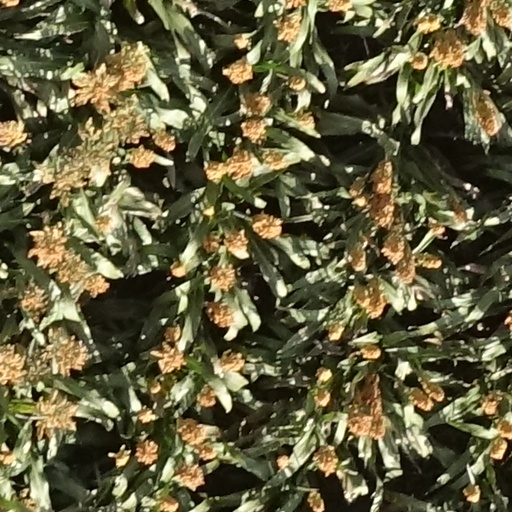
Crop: sorghum